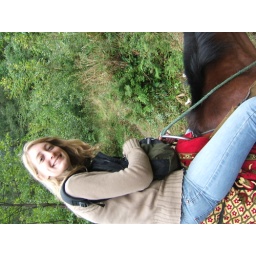
Riding horses up the mountain in dali, China